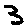
Label: 3